UW Coronae Borealis

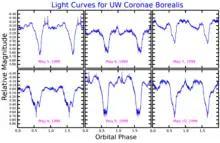
Six representative white-light light curves for UW Coronae Borealis, adapted from Hakala "et al." (2009)

UW Coronae Borealis, also known as MS 1603.6+2600, is a low-mass X-ray binary star system in the constellation Corona Borealis. Astronomer Simon Morris and colleagues discovered the X-ray source in 1990 and were able to match it up with a faint star with an average visual magnitude of 19.4. The system is thought to be made up of a neutron star that has an accretion disk that draws material from its companion, a star less massive than the Sun. The disk is asymmetrical. The variability of the system is complex, with several periods identified: the two components orbit each other every 111 minutes, while there is another period of 112.6 minutes. The beat period of these is 5.5 days, which is thought to represent the precession of the asymmetrical accretion disk around the neutron star.